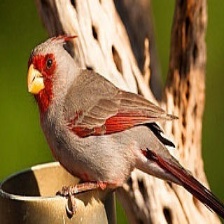
Species: PYRRHULOXIA
Scientific name: CARDINALIS SINUATUS